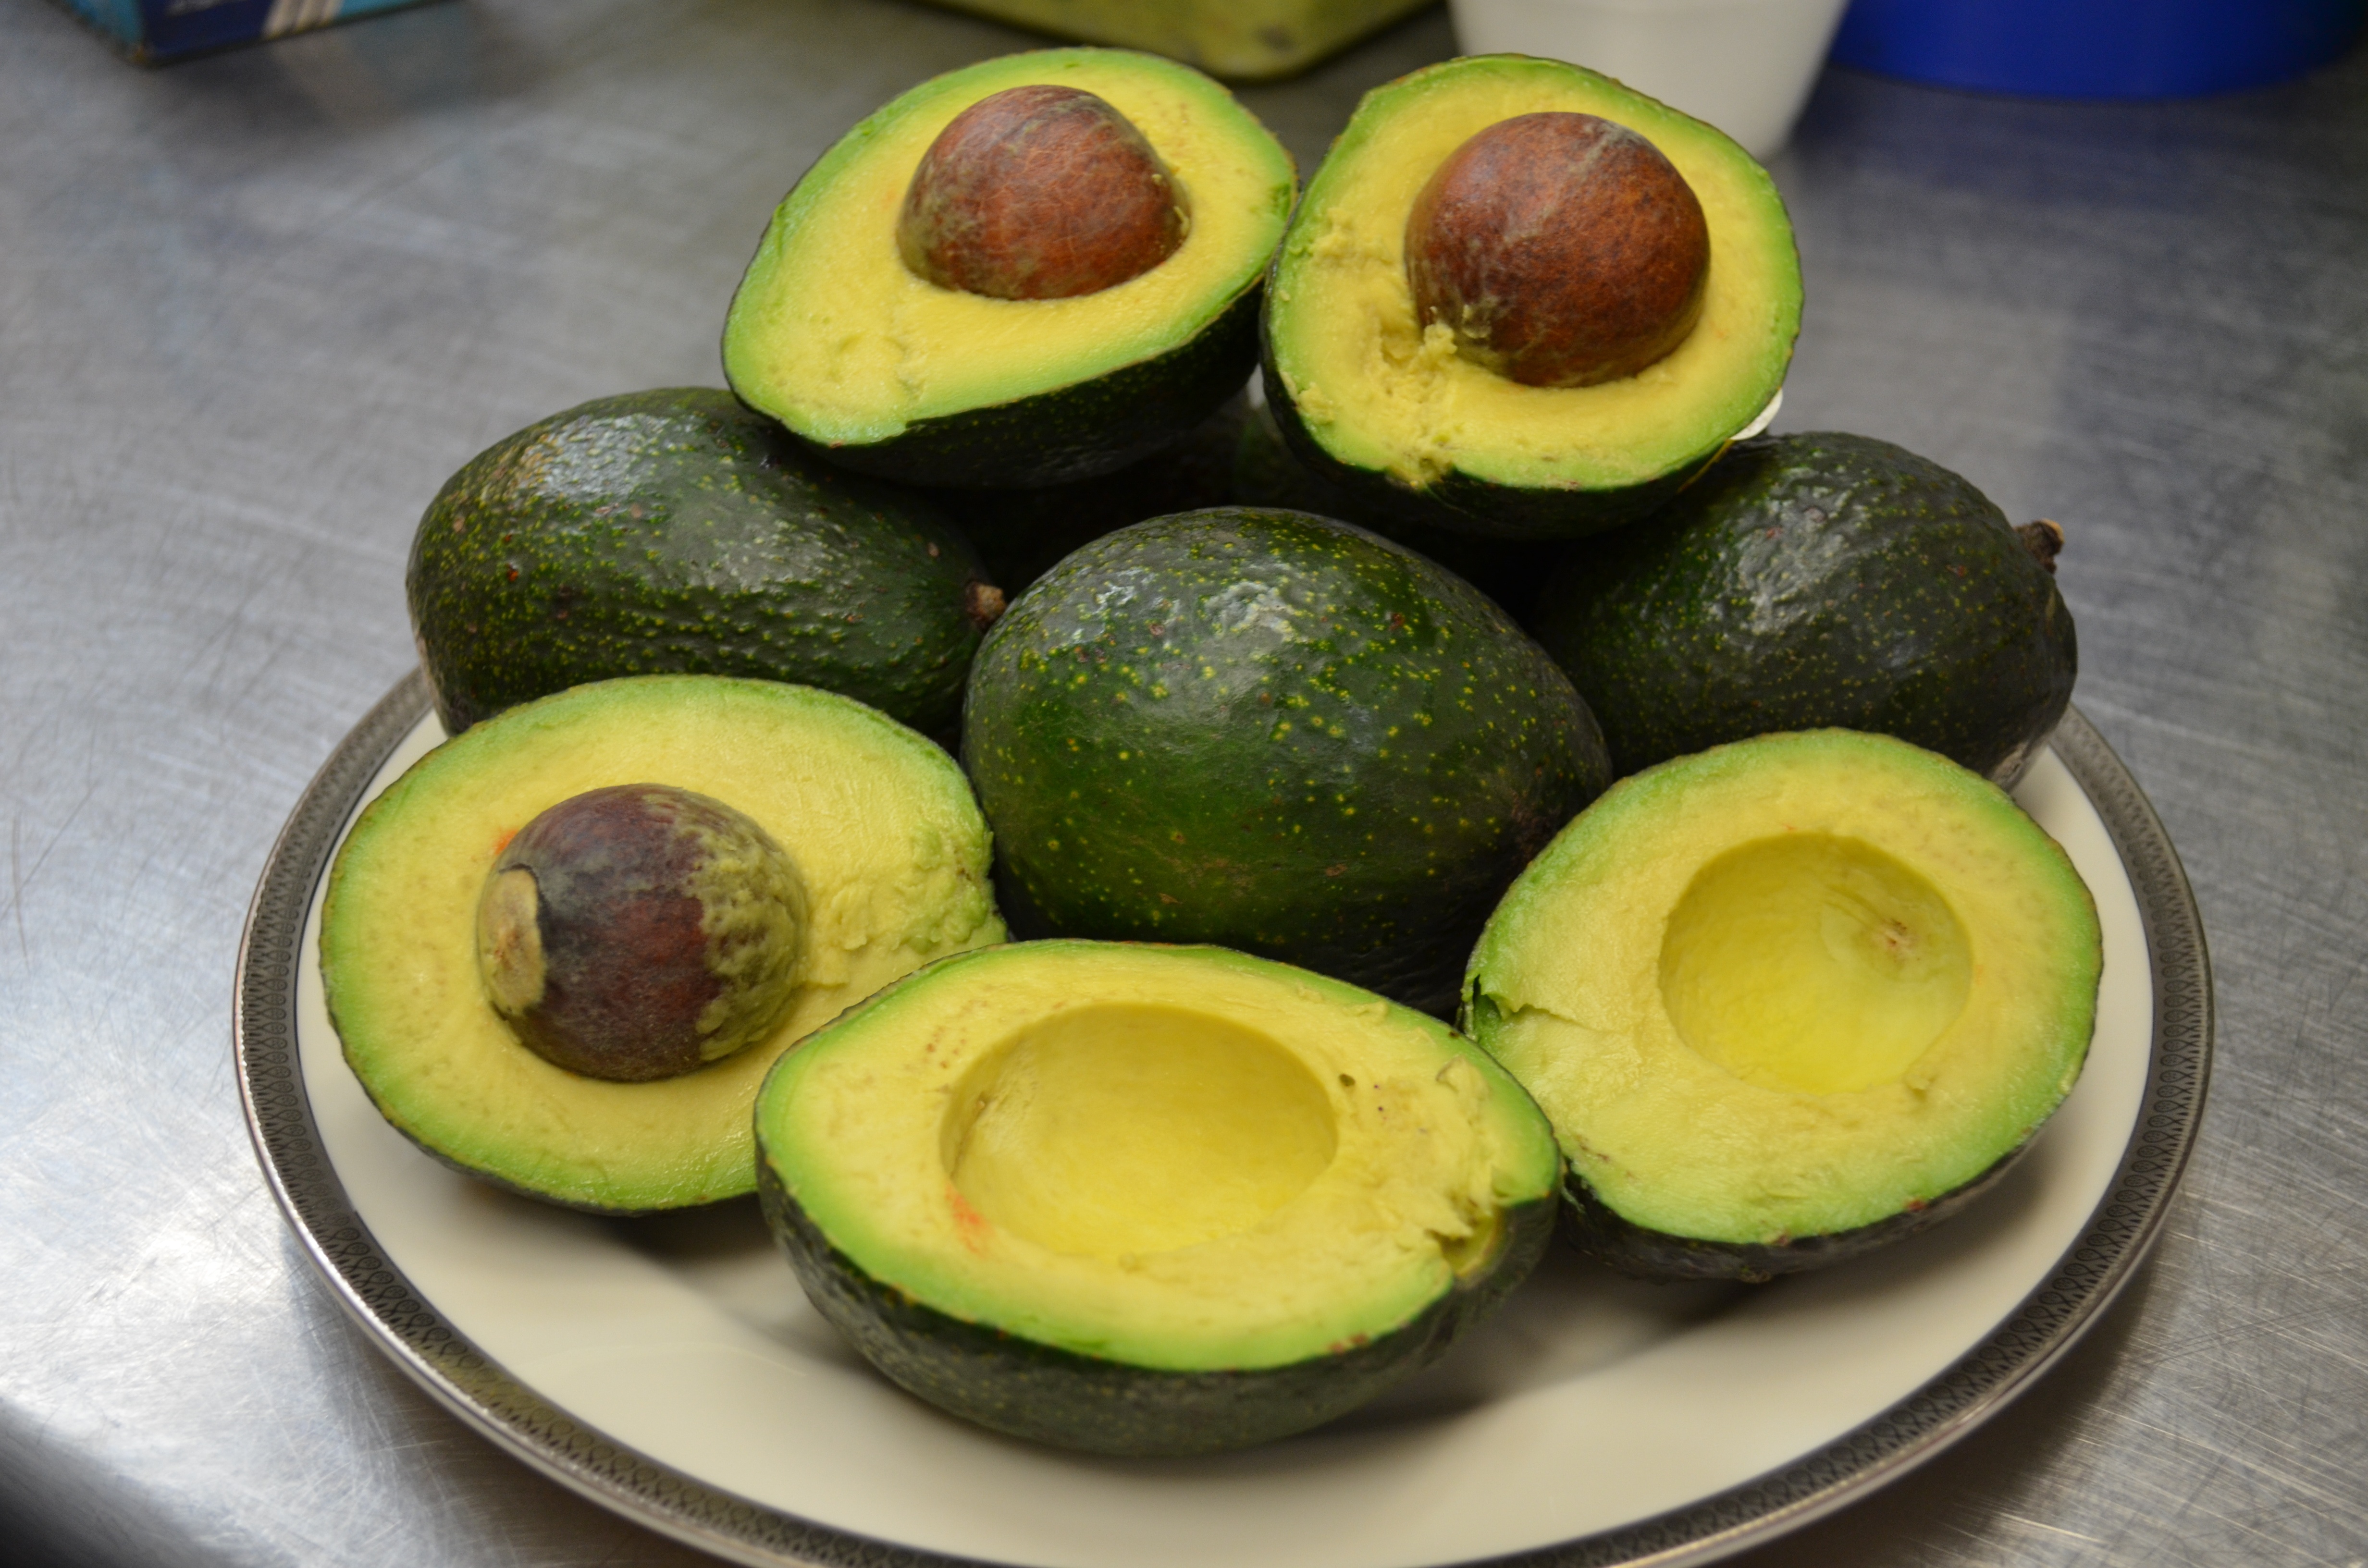
plant, fruit, food, produce, avocado, smile, flowering plant, el mariachi loco, land plant